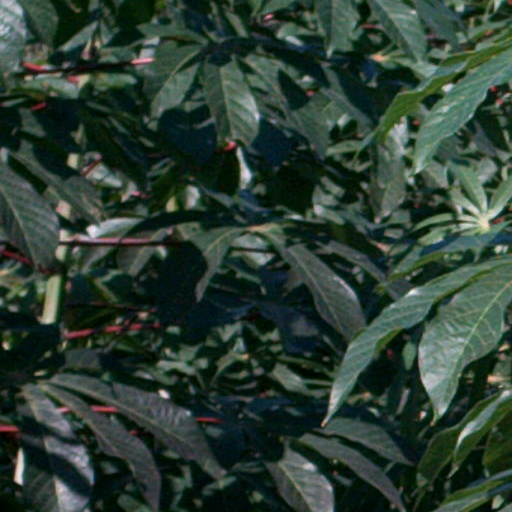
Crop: cassava